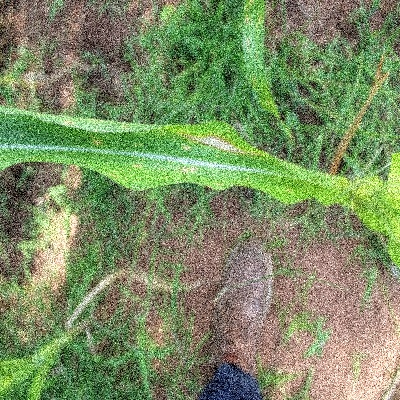
Label: Corn_(Maize)___Leaf_Spot